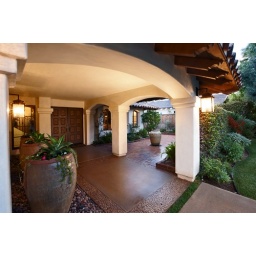
New water feature in front patio, new landscaped urns, new concrete and stone walkway